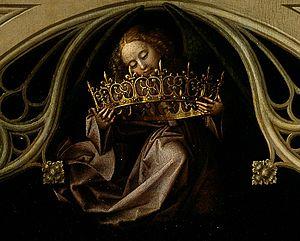
La Madone Durán est une peinture à l'huile sur panneau de chêne, achevée entre 1435 et 1438 par le peintre néerlandais Rogier van der Weyden. L'inspiration de cette peinture provient du Ince Hall Madonna de Jan van Eyck et a été beaucoup imitée par la suite, comme les Madonna leggente. Maintenant au Prado, à Madrid, il représente une Vierge Marie assise et calme, vêtue d'une longue robe rouge fluide, bordée de fil doré. L'enfant Jésus est assis sur ses genoux, feuilletant avec espièglerie un livre ou manuscrit sacré sur lequel reposent les regards des deux personnages. Mais contrairement au traitement de van Eyck, van der Weyden non seulement positionne la Vierge et l'Enfant dans une abside ou une niche gothique comme il avait ses deux premières madones, mais les place également sur un socle en saillie, accentuant ainsi davantage leur impression sculpturale.